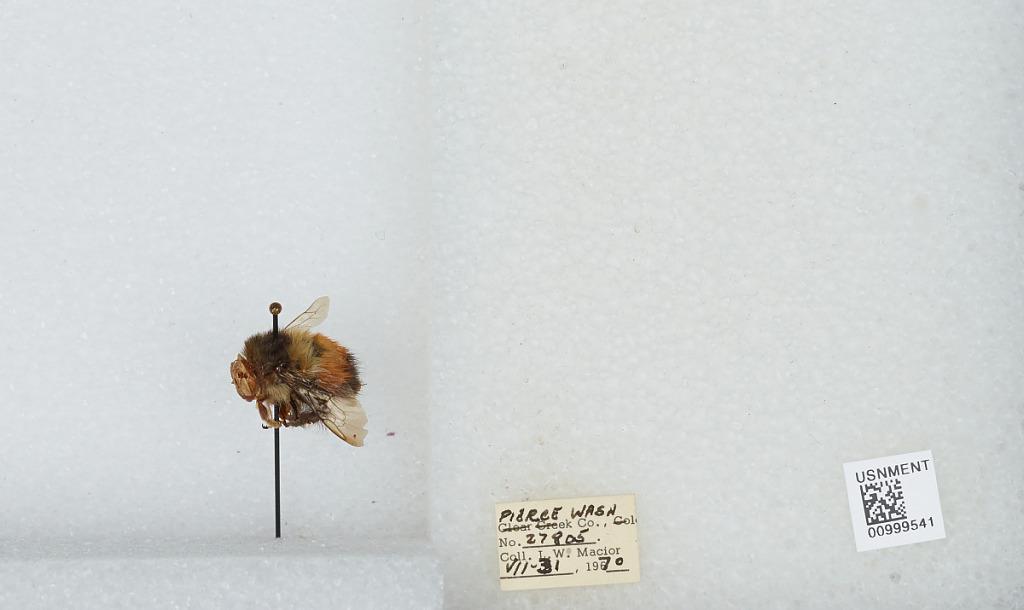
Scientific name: Bombus (Pyrobombus) melanopygus Nylander
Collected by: L. Macior
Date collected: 1970-7-31
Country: United States
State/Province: Washington
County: Pierce
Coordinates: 47.05, -122.12